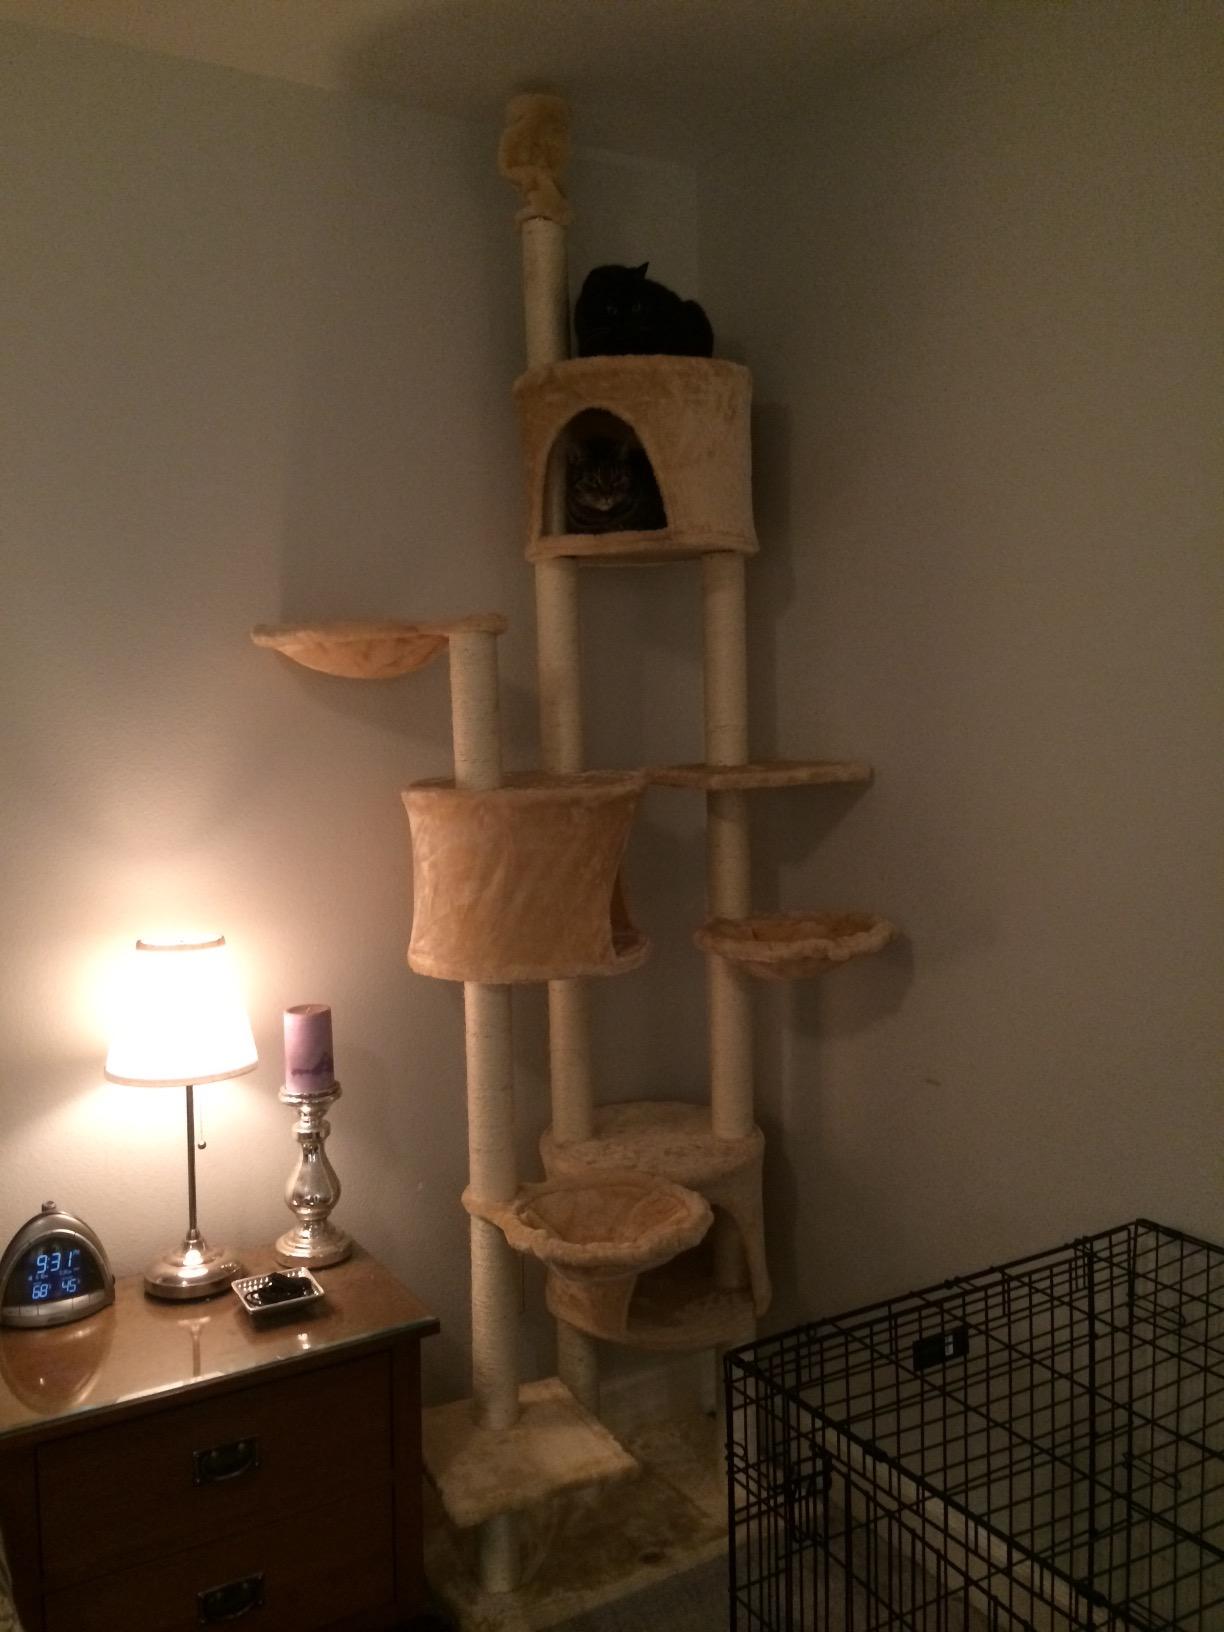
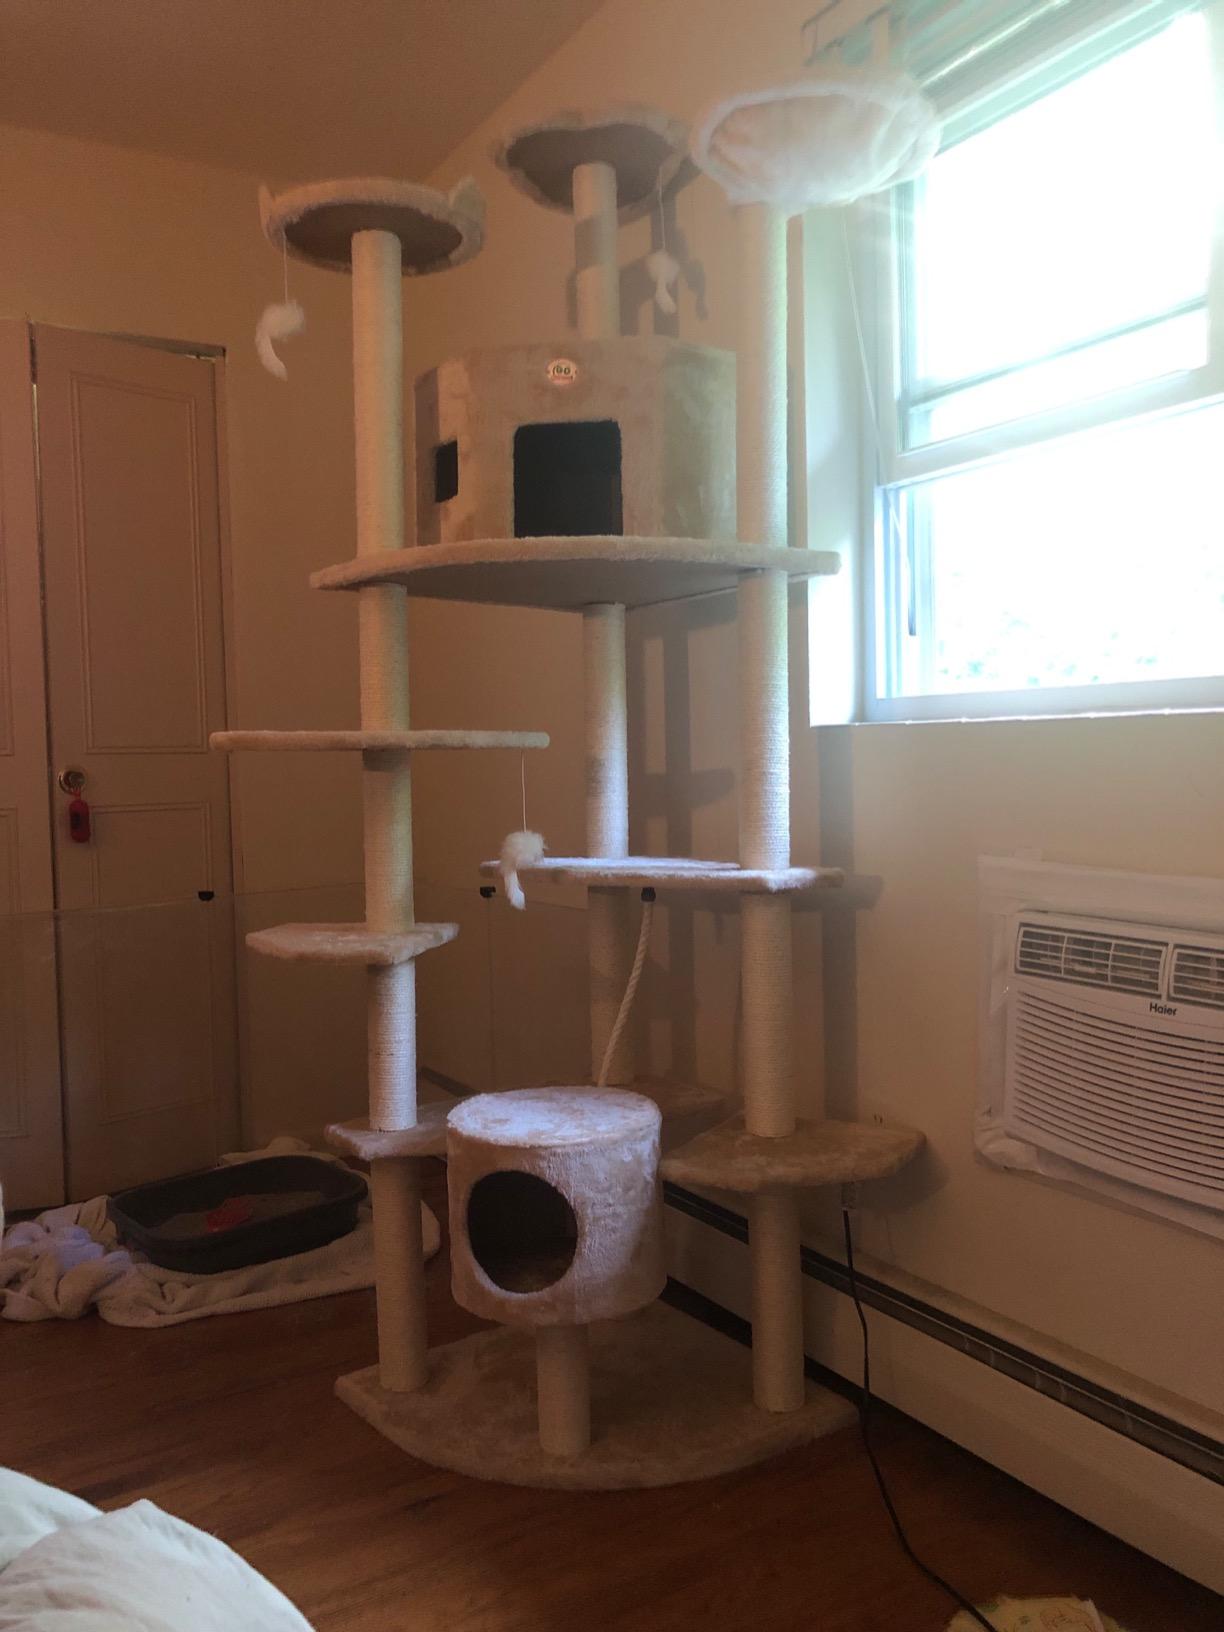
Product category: items_cat tree
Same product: no